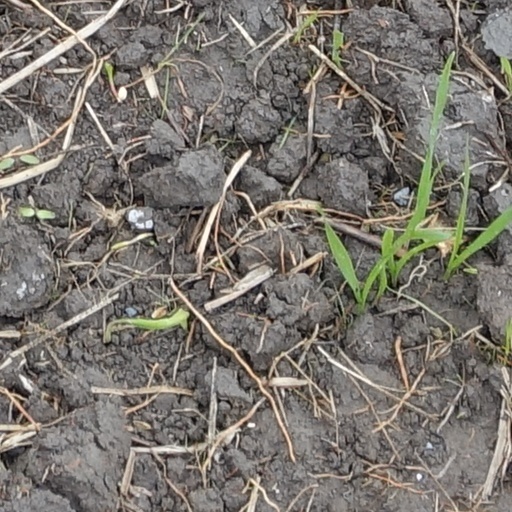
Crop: wheat